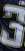
Number: 3